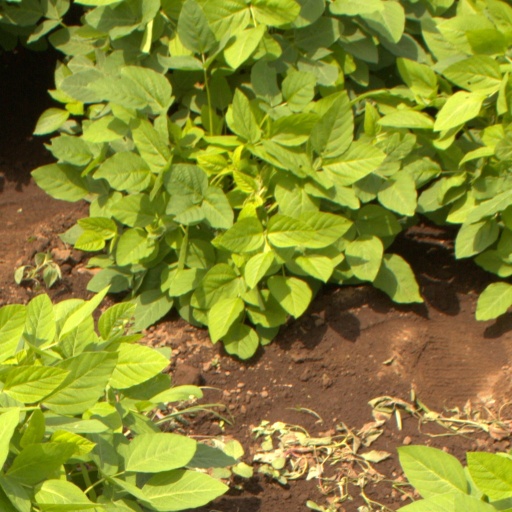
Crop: soybean